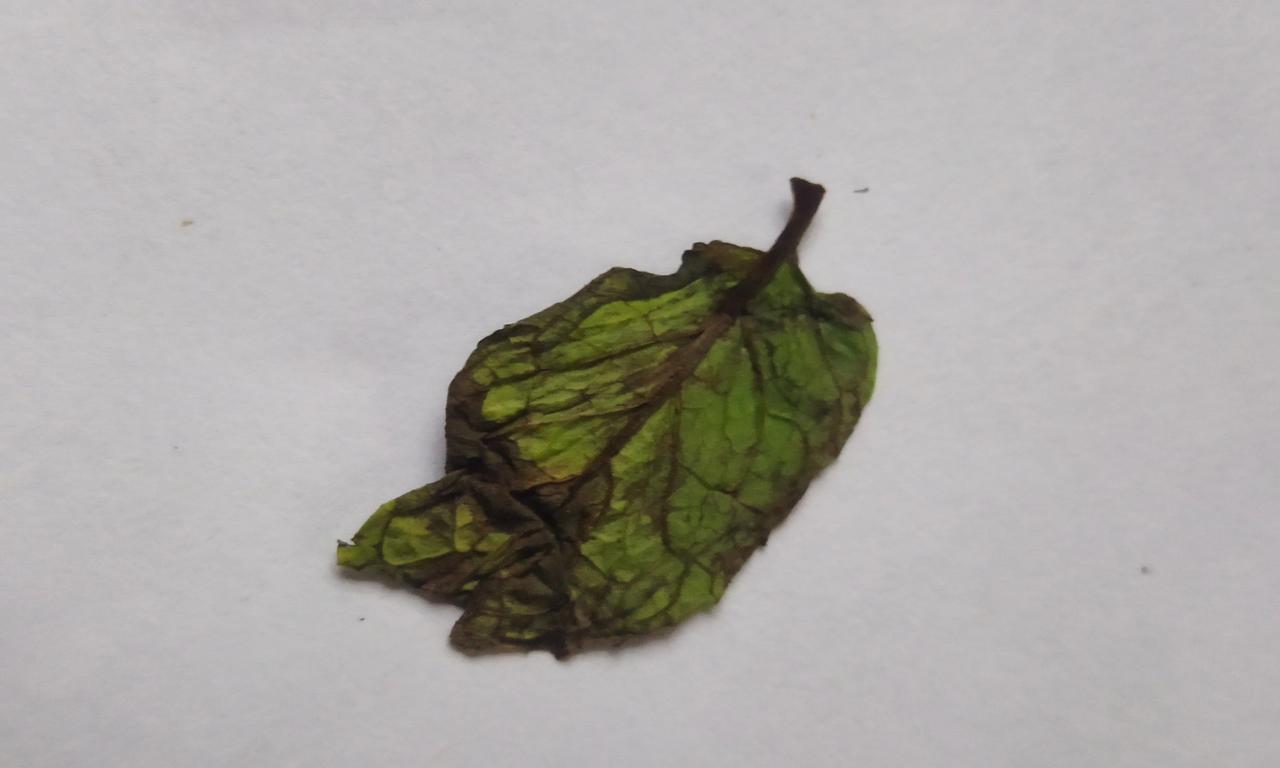
Label: Spoiled